Great Flood of 1993

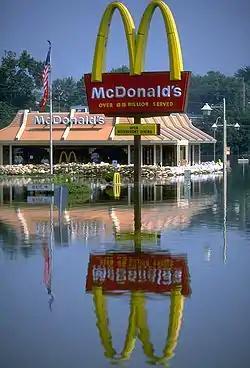
Mississippi River out of its banks in Festus, Missouri. The spot where this photo was taken is nearly west and above the river.

In the beginning of June, the Missouri and Mississippi rivers dropped below flood stage and were receding. During the second week of June, river levels rose to near flood stage before yet again beginning their slow recession. By the end of June, the Mississippi River was below flood stage at St. Louis, while many other river locations in the region were near flood stage. Precipitation for the month averaged from above normal in Kansas City, to nearly above normal in Springfield, Missouri.